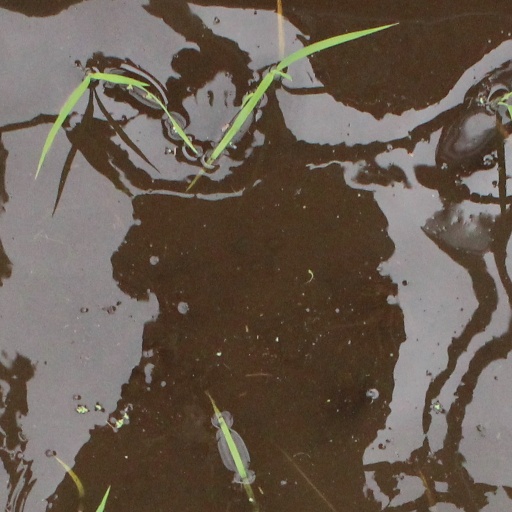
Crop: rice